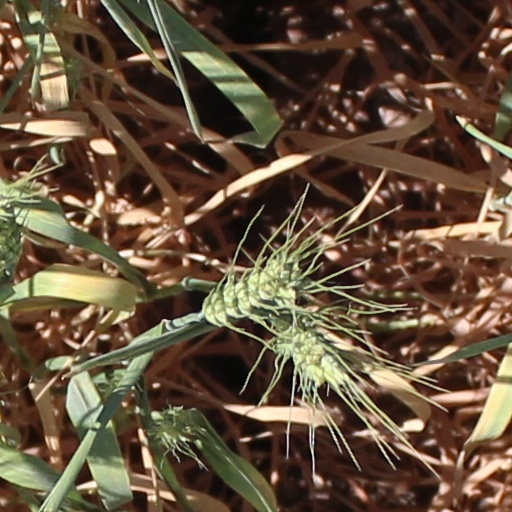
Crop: wheat